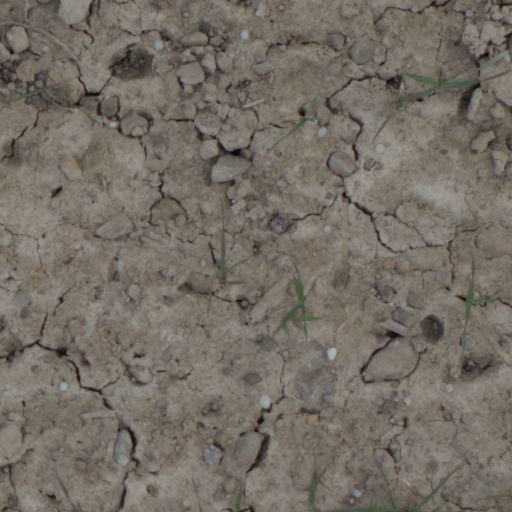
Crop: wheat